Operation Mount Hope III

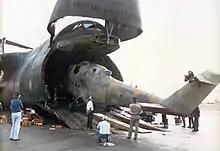
The Hind being loaded into a C-5 at N'Djamena

On 21 May, the order was given to proceed. An advance party arrived on 31 May at N'Djamena, the capital city of Chad. In the second week of June a single C-5 Galaxy flew directly from Fort Campbell, Kentucky, to N'Djamena International Airport, carrying both the MH-47's that were to be used, and over sixty personnel. Only one helicopter would be needed; the second was to be a backup in case of technical problems.